William Henry Jackson

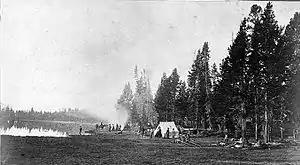
Survey Camp, Yellowstone National Park, 1871. Photo by William Henry Jackson

In 1869 Jackson won a commission from the Union Pacific to document the scenery along the various railroad routes for promotional purposes. When his work was discovered by Ferdinand Hayden, who was organizing a geologic survey to explore the Yellowstone River region, he was asked to join the expedition.